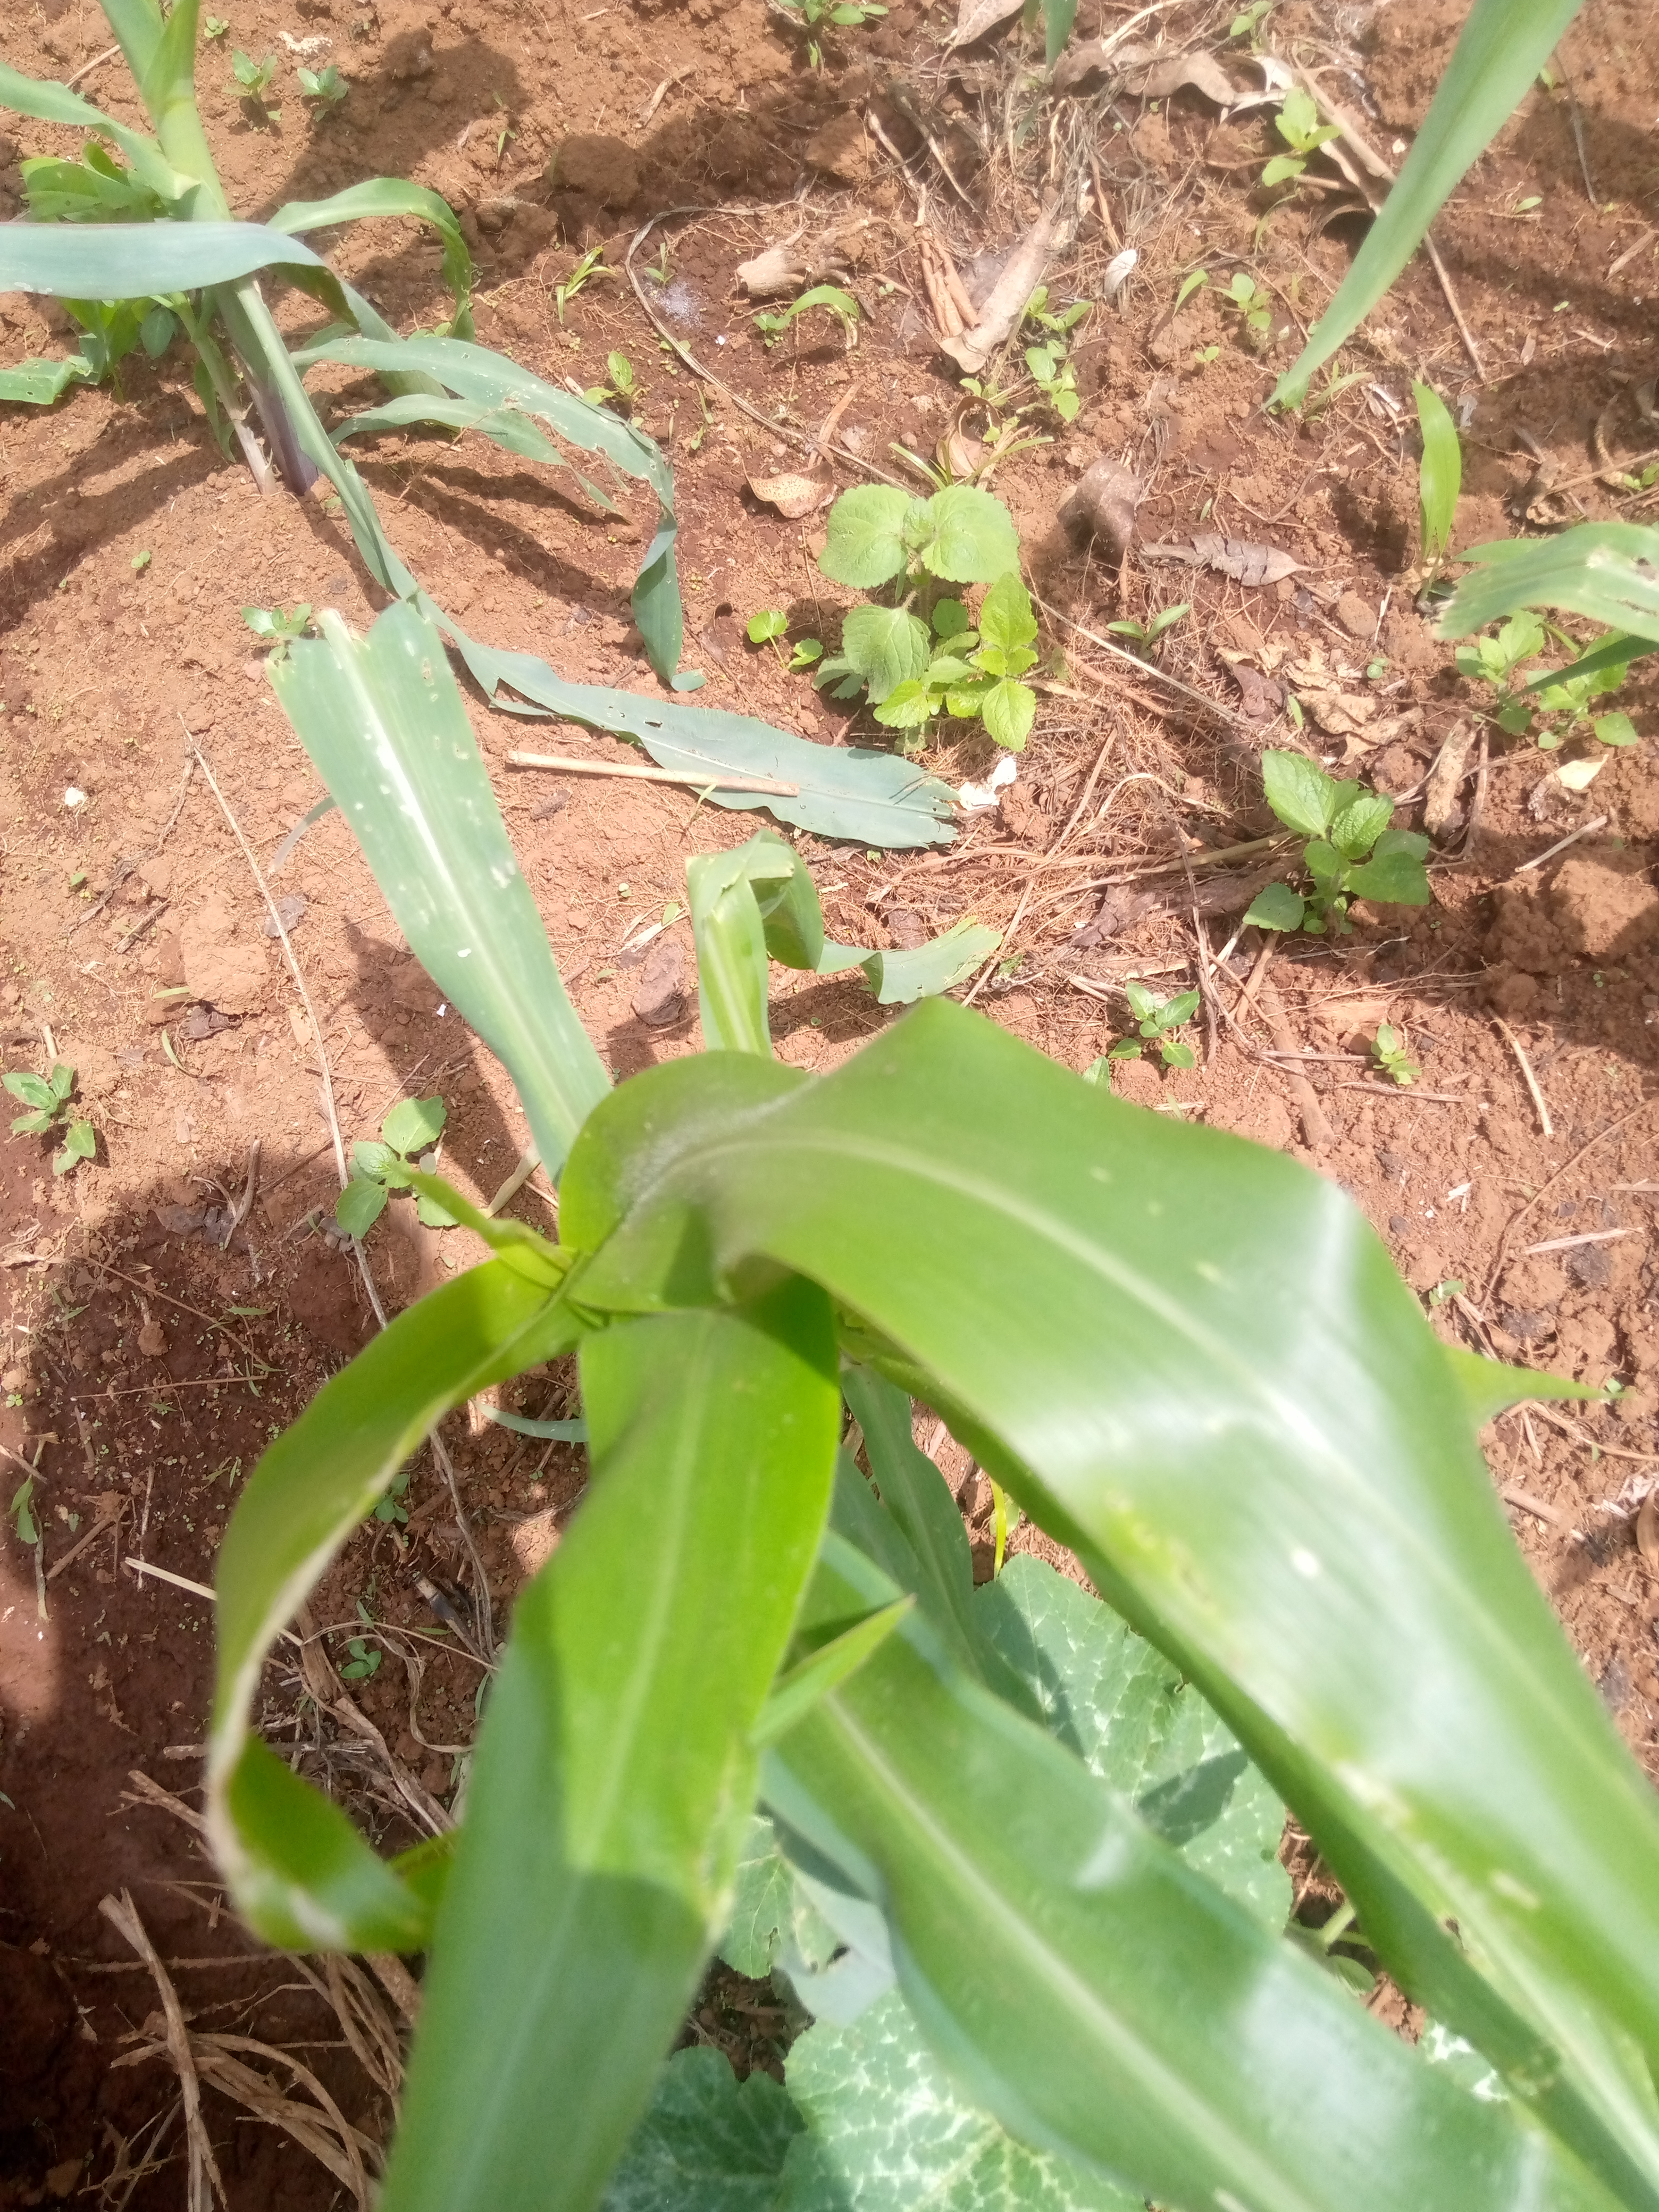
Label: spodoptera_frugiperda